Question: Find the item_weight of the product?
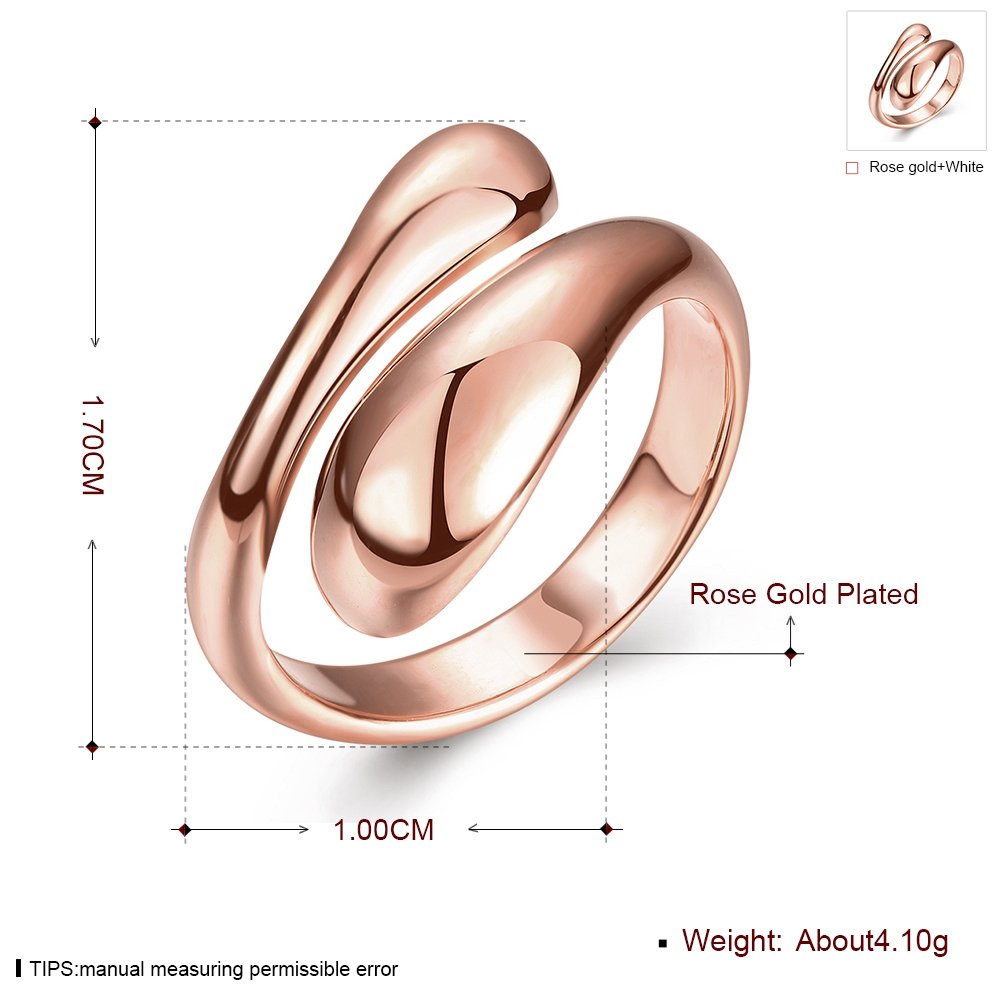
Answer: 4.1 gram